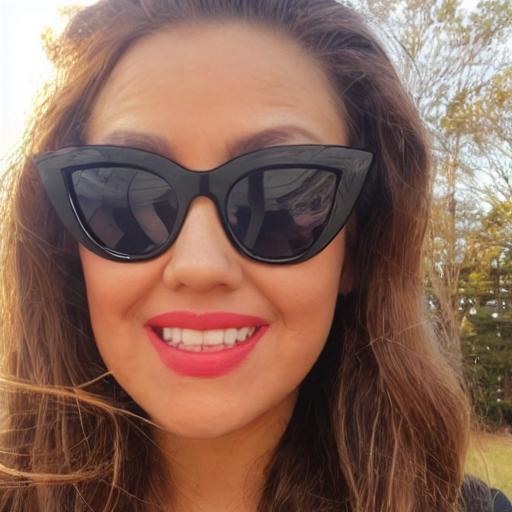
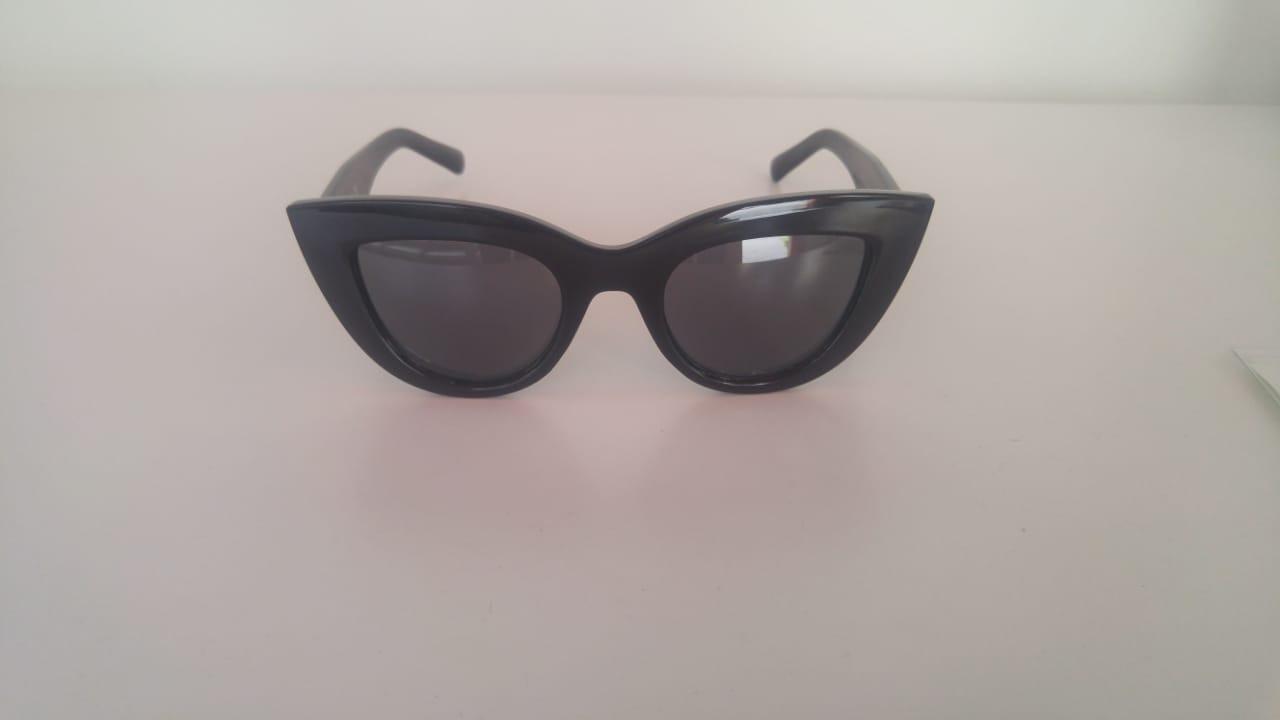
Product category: accessories_sunglasses
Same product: no